2004 Tour de France, Prologue to Stage 9

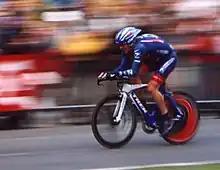
Lance Armstrong zipped past surroundings in the prologue on July 3, 2004.

The winner was Swiss Tour-debutant Fabian Cancellara who completed the course in 6'51" at an average speed of 53.560 km/h, the third fastest in the race's history. Cancellara was in his second year with the Fassa Bortolo and was junior and U23 world time trial champion in 1999 and 2000 respectively. Lance Armstrong finished second, just seconds behind Cancellara's time, and impressively ahead of most of his major competitors in the general classification, and all the other expected challengers finished within 20" of Cancellara, who after the prologue declared that he believed himself to be the world's best rider in such short distances. Cancellara's performance put him at the top of both the general classification and the race for sprinters points, which would give him both the yellow, white and green jerseys. Since one does not wear two jerseys, however, the green jersey is "loaned" to the racer in second place in that competition, which, in this case, had the unusual result of putting Lance Armstrong in green.